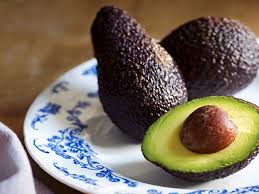
Label: Avocado